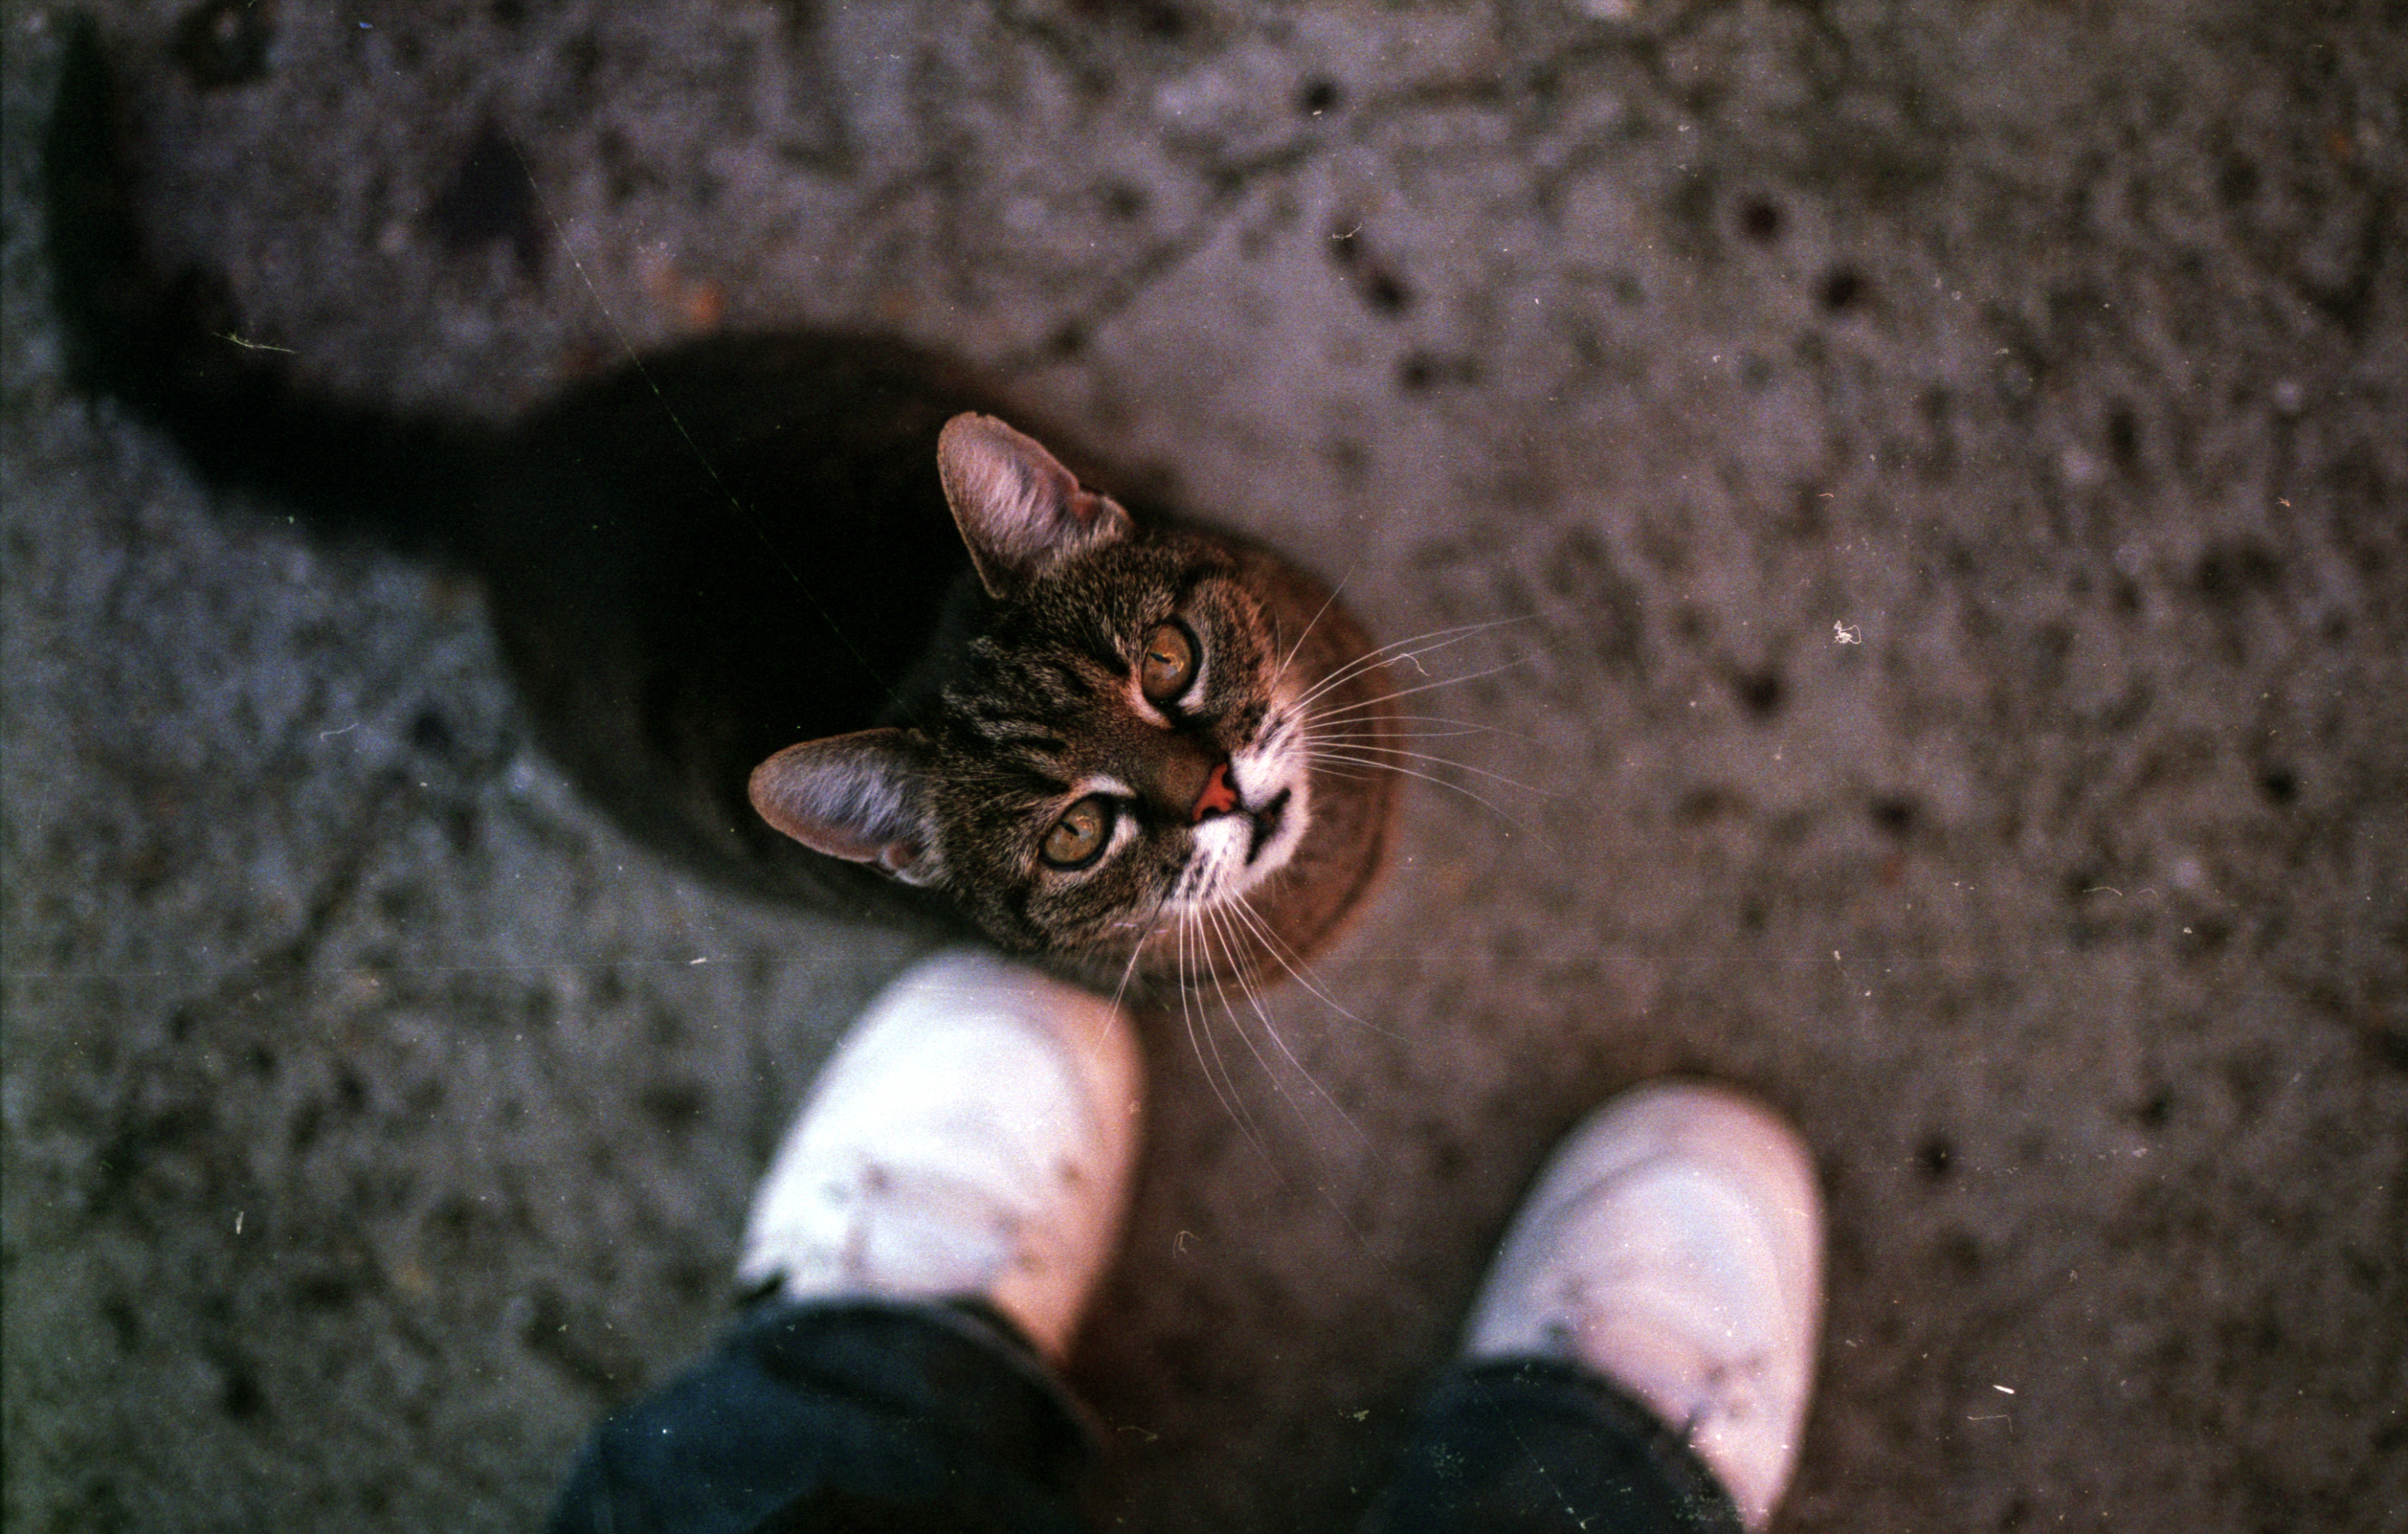
bokeh, film, pet, kitten, cat, canon, mammal, black, whiskers, 50mm, vertebrate, fuji, expired, superia, 50e, macska, small to medium sized cats, cat like mammal